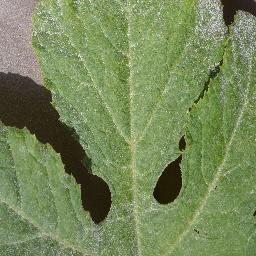
Label: Squash___Powdery_mildew